Antimonopoly Office of the Slovak Republic

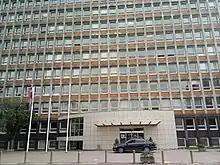
The office is located at 24 Drieňova Street in Bratislava

The Antimonopoly Office of the Slovak Republic (PMÚ SR) is the central state administration body of the Slovak Republic for the protection and promotion of competition. It intervenes, for example, in the case of cartels or abuse of a dominant position on the market.